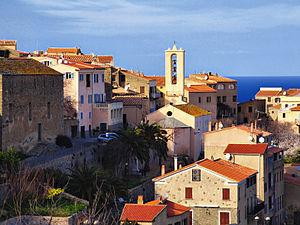
Monticello - Le village
Monticello est une commune française située dans la circonscription départementale de la Haute-Corse et le territoire de la collectivité de Corse. Le village appartient à la piève d'Aregno, en Balagne.